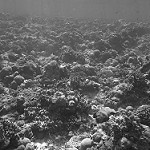
Label: B & W